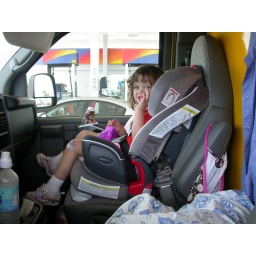
Just a girl and her Dad in a truck full of stuff, driving across the country. (Connecticut to Colorado)